Volkstedt porcelain

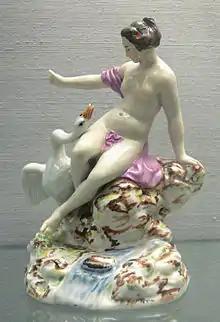
"Leda and the Swan", Volkstedt porcelain, "c" 1785 (Kunstgewerbemuseum Berlin)

Volkstedt porcelain manufactory sited in Rudolstadt, Thuringia, Germany, was the earliest porcelain manufactory in Thuringia. It was in business as Aelteste Volkstedter Porzellanmanufaktur, the "Oldest Volkstedt Porcelain Manufactory", which was integrated into the VEB Vereinigte Zierporzellanwerke Lichte, which in turn formed part of the Kombinat Feinkeramik Kahla.